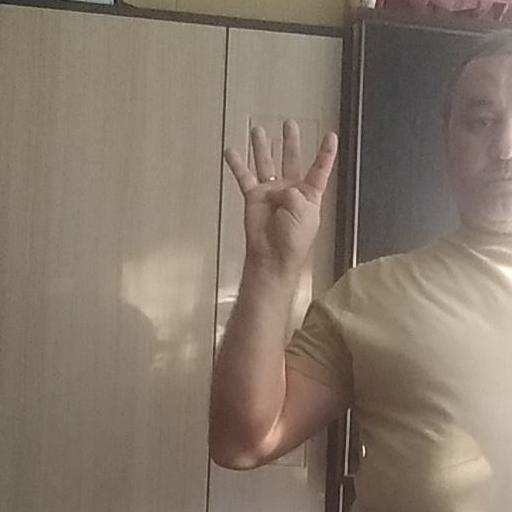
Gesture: four